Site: brandenburg
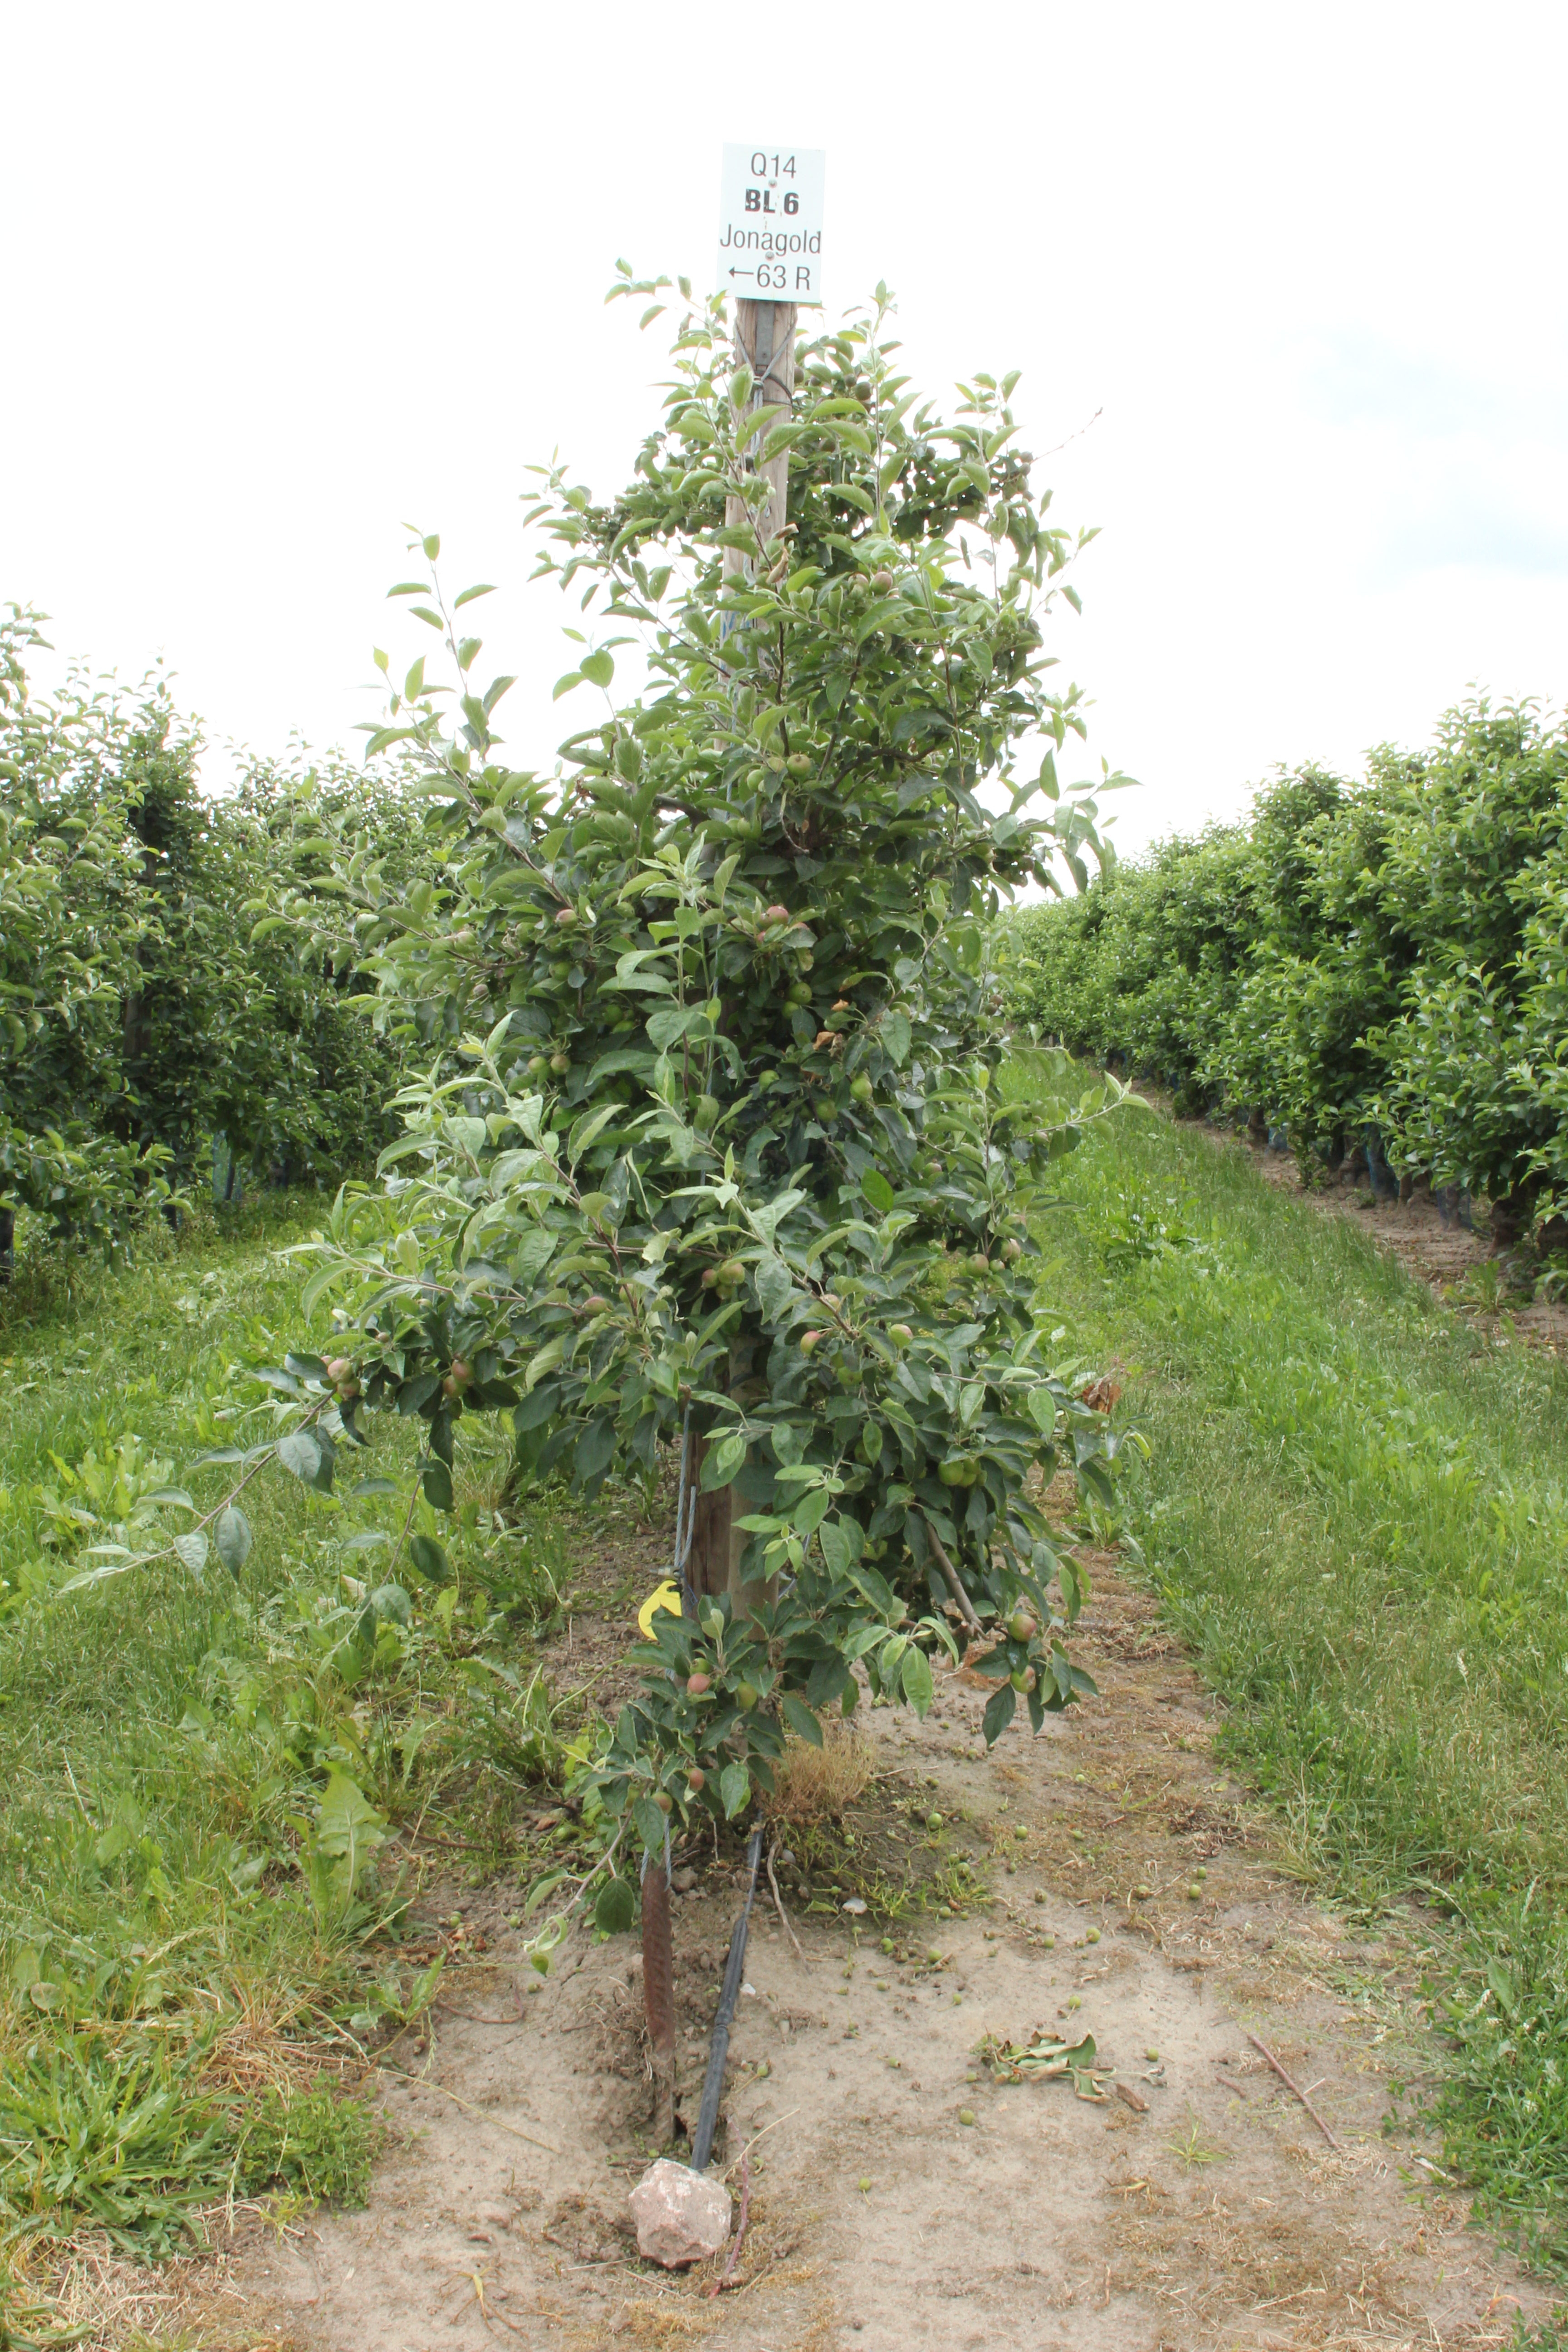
Growth stage (BBCH 73): Development of fruit